Cost of electricity by source

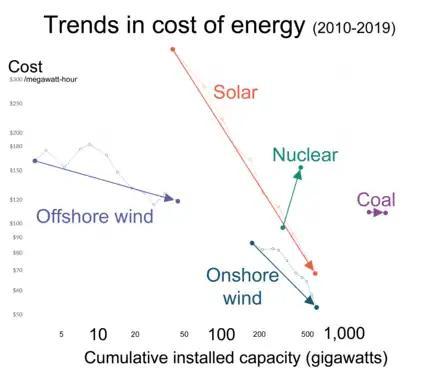
Levelized cost of energy based on different studies. Source: IRENA 2020 for renewables, Lazard for the price of electricity from nuclear and coal, IAEA for nuclear capacity and Global Energy Monitor for coal capacity.

In 2023, Bank of America conducted a LCOE study in which it postulated that existing LCOE estimates for renewables do not account for fossil fuel or battery backup and therefore "levelized full system cost of electricity" (LFSCOE) would be a more reasonable metric to compare sources in terms of providing firm power (24/365 guarantee of electricity supply without electricity consumers needing to curtail their demand due to high spot prices).